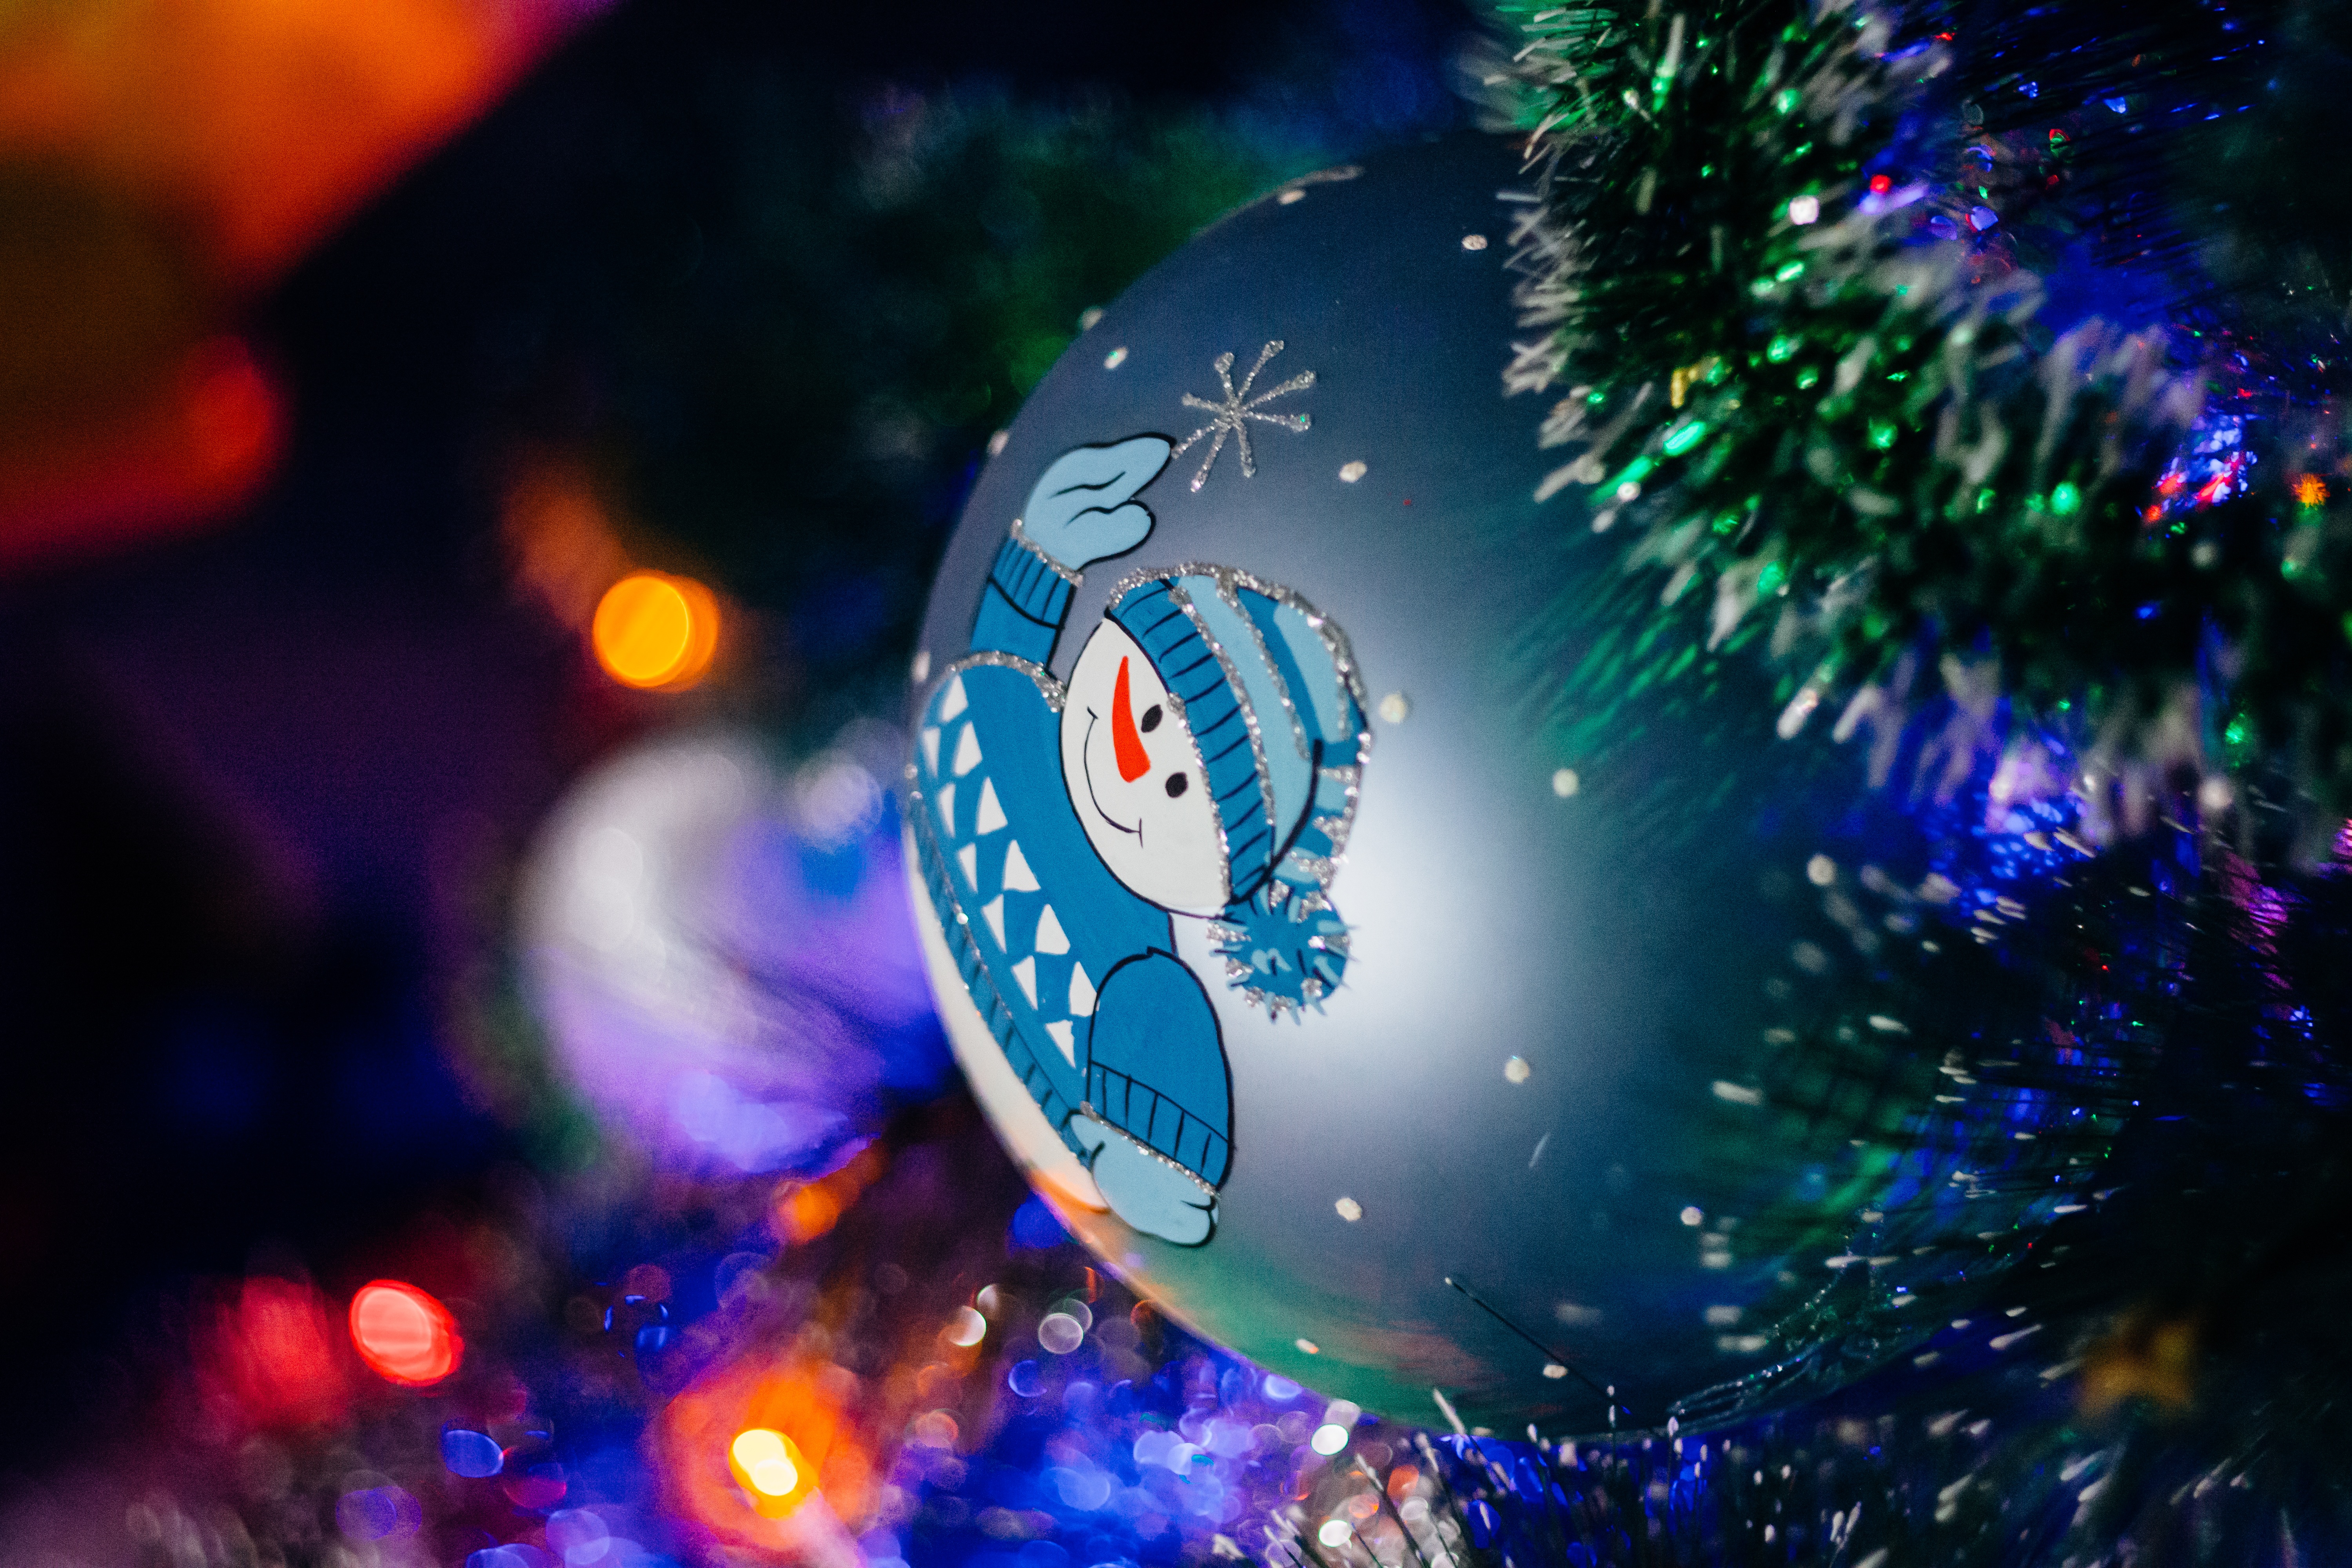
light, night, blue, christmas, christmas decoration, christmas lights